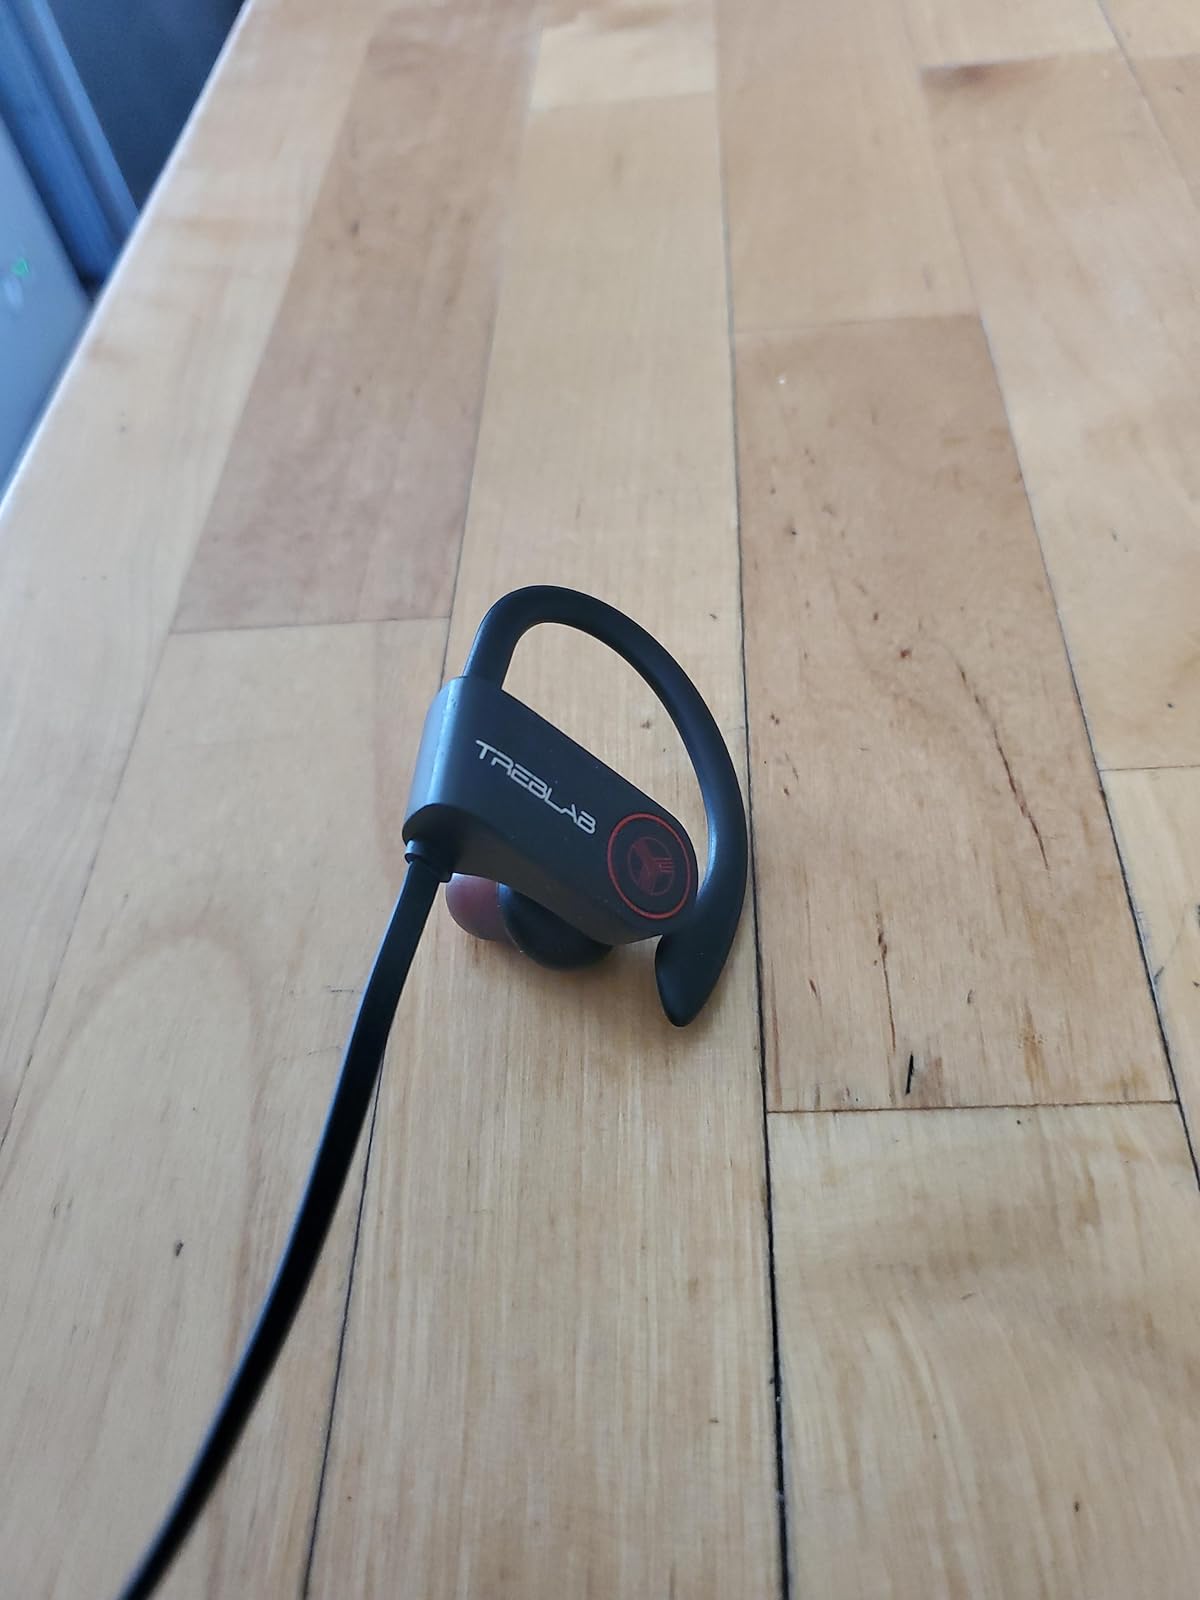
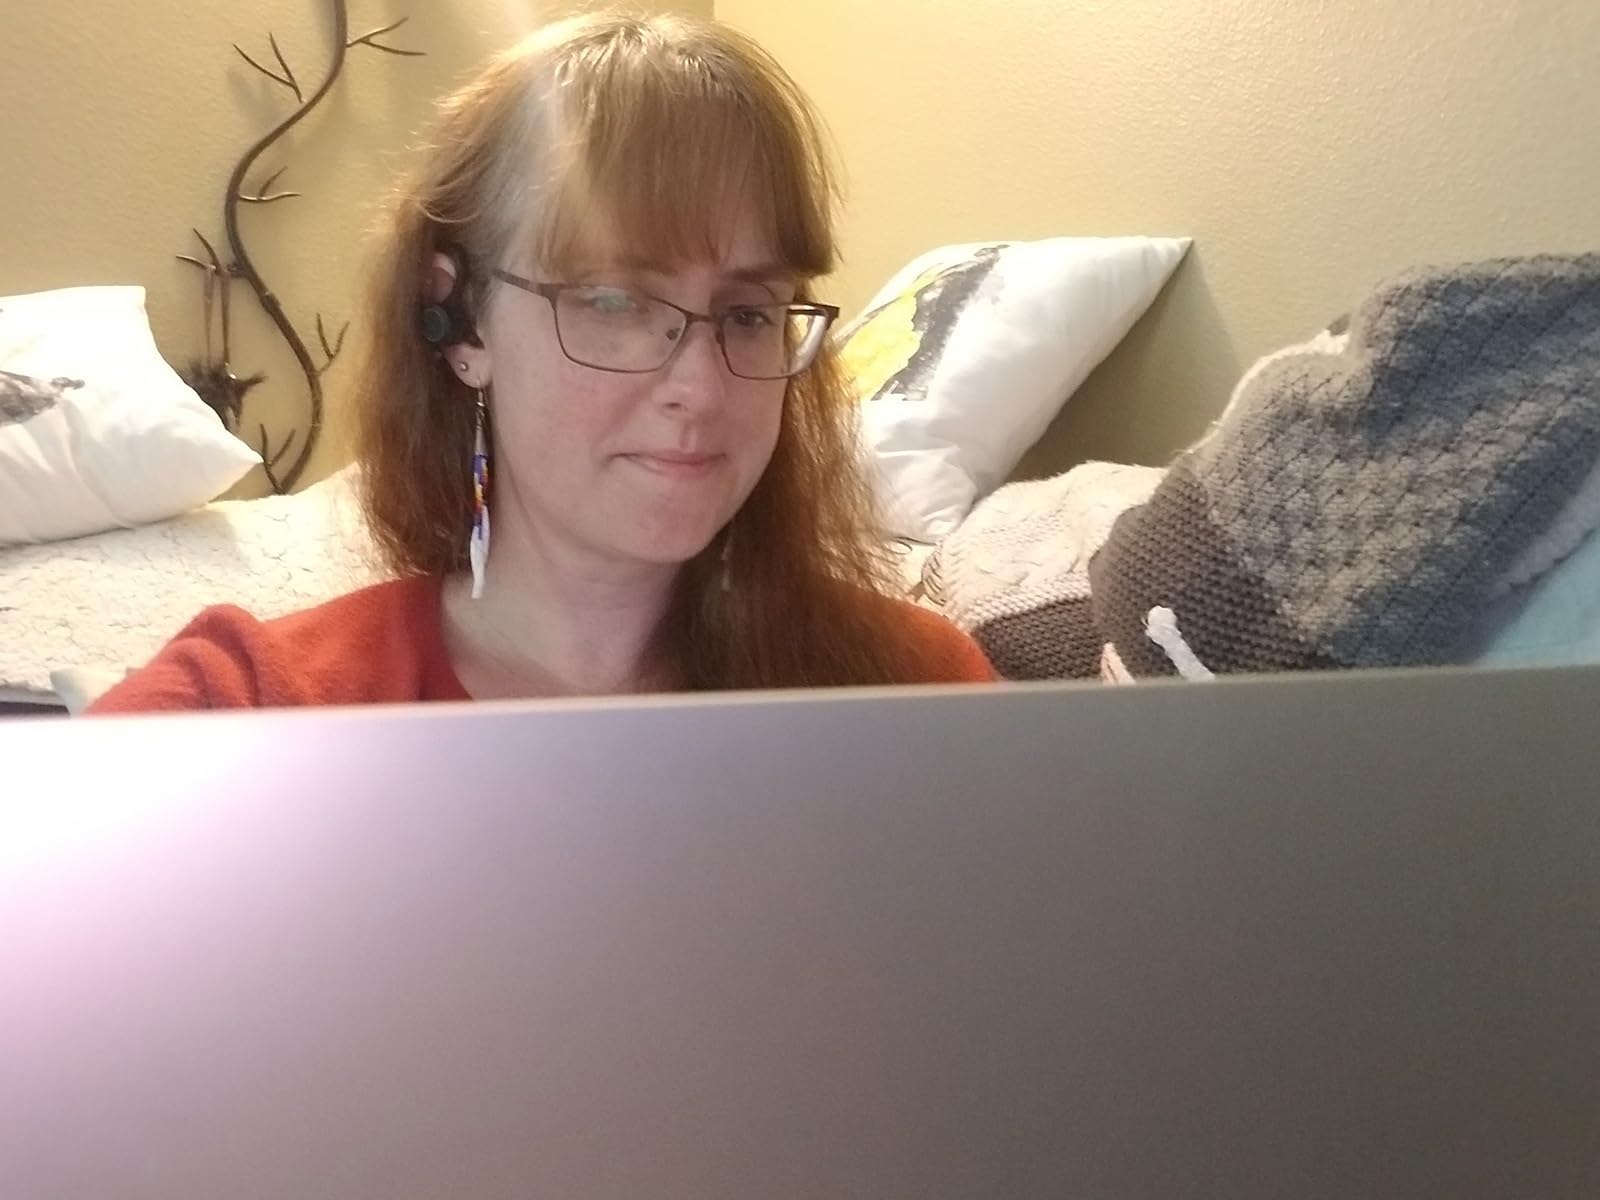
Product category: earbuds
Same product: no